Super Over (film)

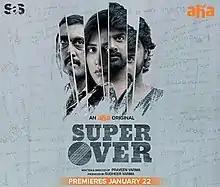
Release poster

Super Over is a 2021 Indian Telugu-language crime thriller film written and directed by Praveen Varma. It is produced by Sudheer Varma through SAS Pictures production company. The film stars Naveen Chandra, Chandini Chowdary, Ajay, Praveen, and Rakendu Mouli. Music of the film was composed by Sunny M.R. "Super Over" premiered on 22 January 2021 on Aha.